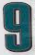
Number: 9